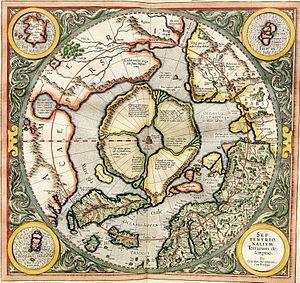
"Inventio Fortunate, ""Fortunate, ou de la fortune de décision, de la découverte"", est un livre perdu, datant probablement du XIVᵉ siècle, contenant une description du pôle Nord magnétique.